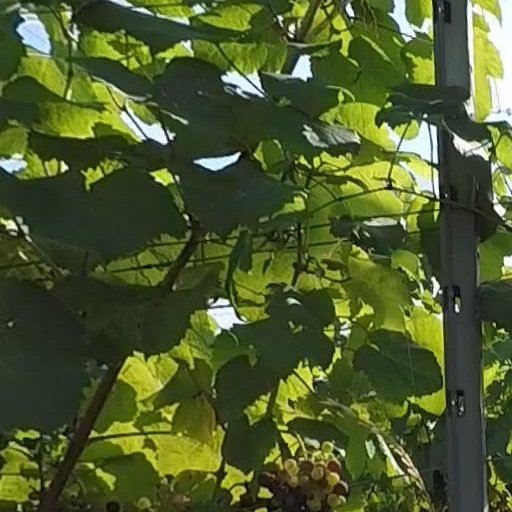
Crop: grape